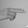
ASL letter: H